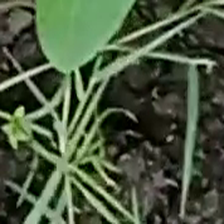
Weed species: Harali_(Cynodon_dactylon)